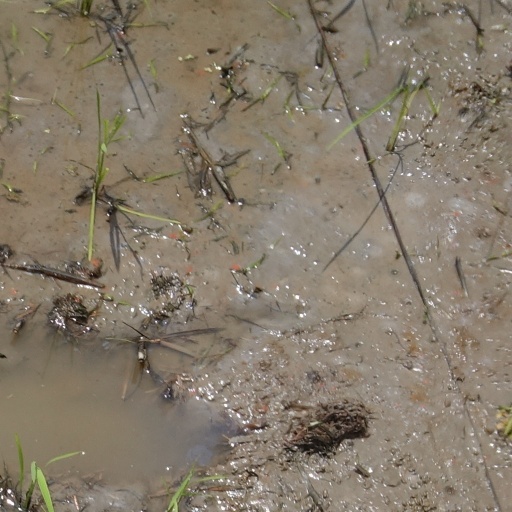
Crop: rice